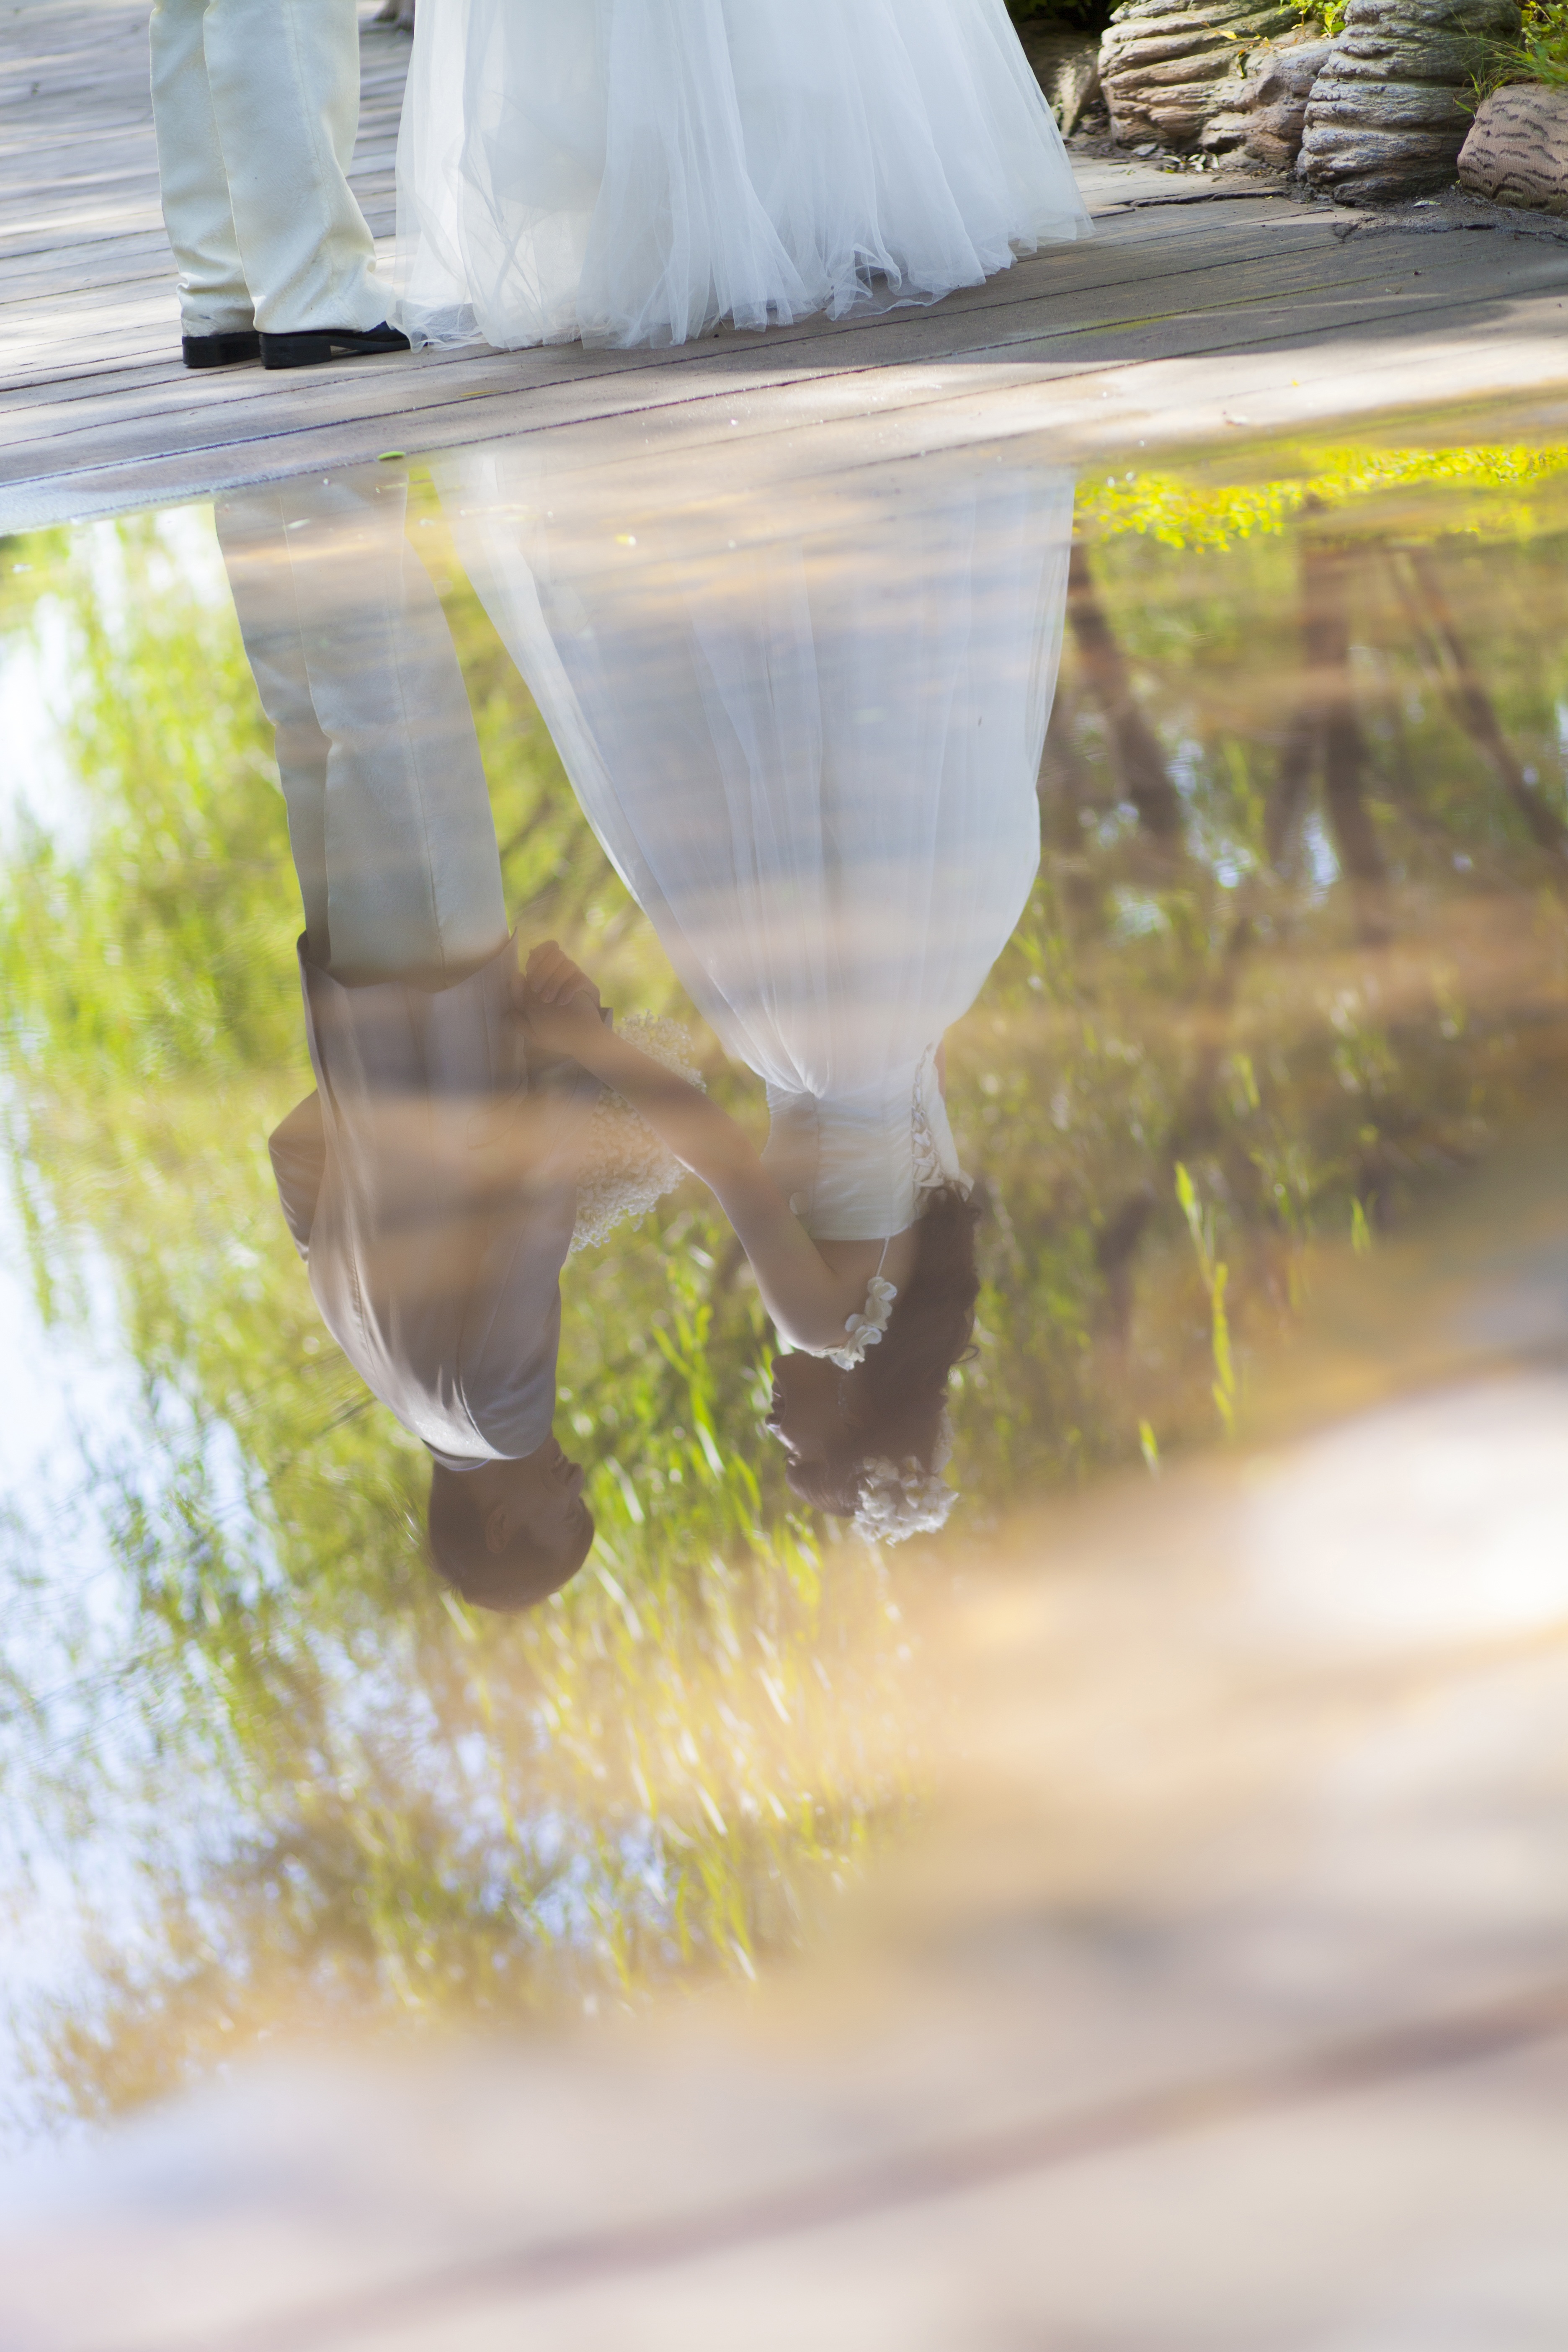
water, leaf, spring, green, reflection, color, yellow, wedding, season, footwear, photograph, wedding dresses, wedding photos